Alanya

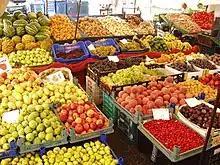
Dozens of baskets of brightly colored fruits and vegetables stacked around intersecting aisles at a market.

The tourist industry in Alanya is worth just under per year, and is therefore the principal industry. The area has many fruit farms, particularly lemons and oranges, and large harvests of tomatoes, bananas and cucumbers. About 80,000 tonnes of citrus fruits were produced in 2006 across . The greengage plum and the avocado are increasingly popular early season fruits where citrus fruits are becoming unprofitable.